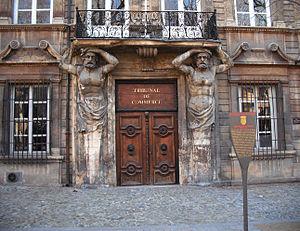
Hôtel Maurel de Pontevès, cours Mirabeau, Aix-en-Provence
L'Hôtel Maurel de Pontevès, aussi appelé hôtel d'Espagnet, est un hôtel particulier situé sur le Cours Mirabeau, à Aix-en-Provence, France.
Cet article recense les monuments historiques de la ville d'Aix-en-Provence.
Le cours Mirabeau est un des axes principaux du centre-ville d'Aix-en-Provence.